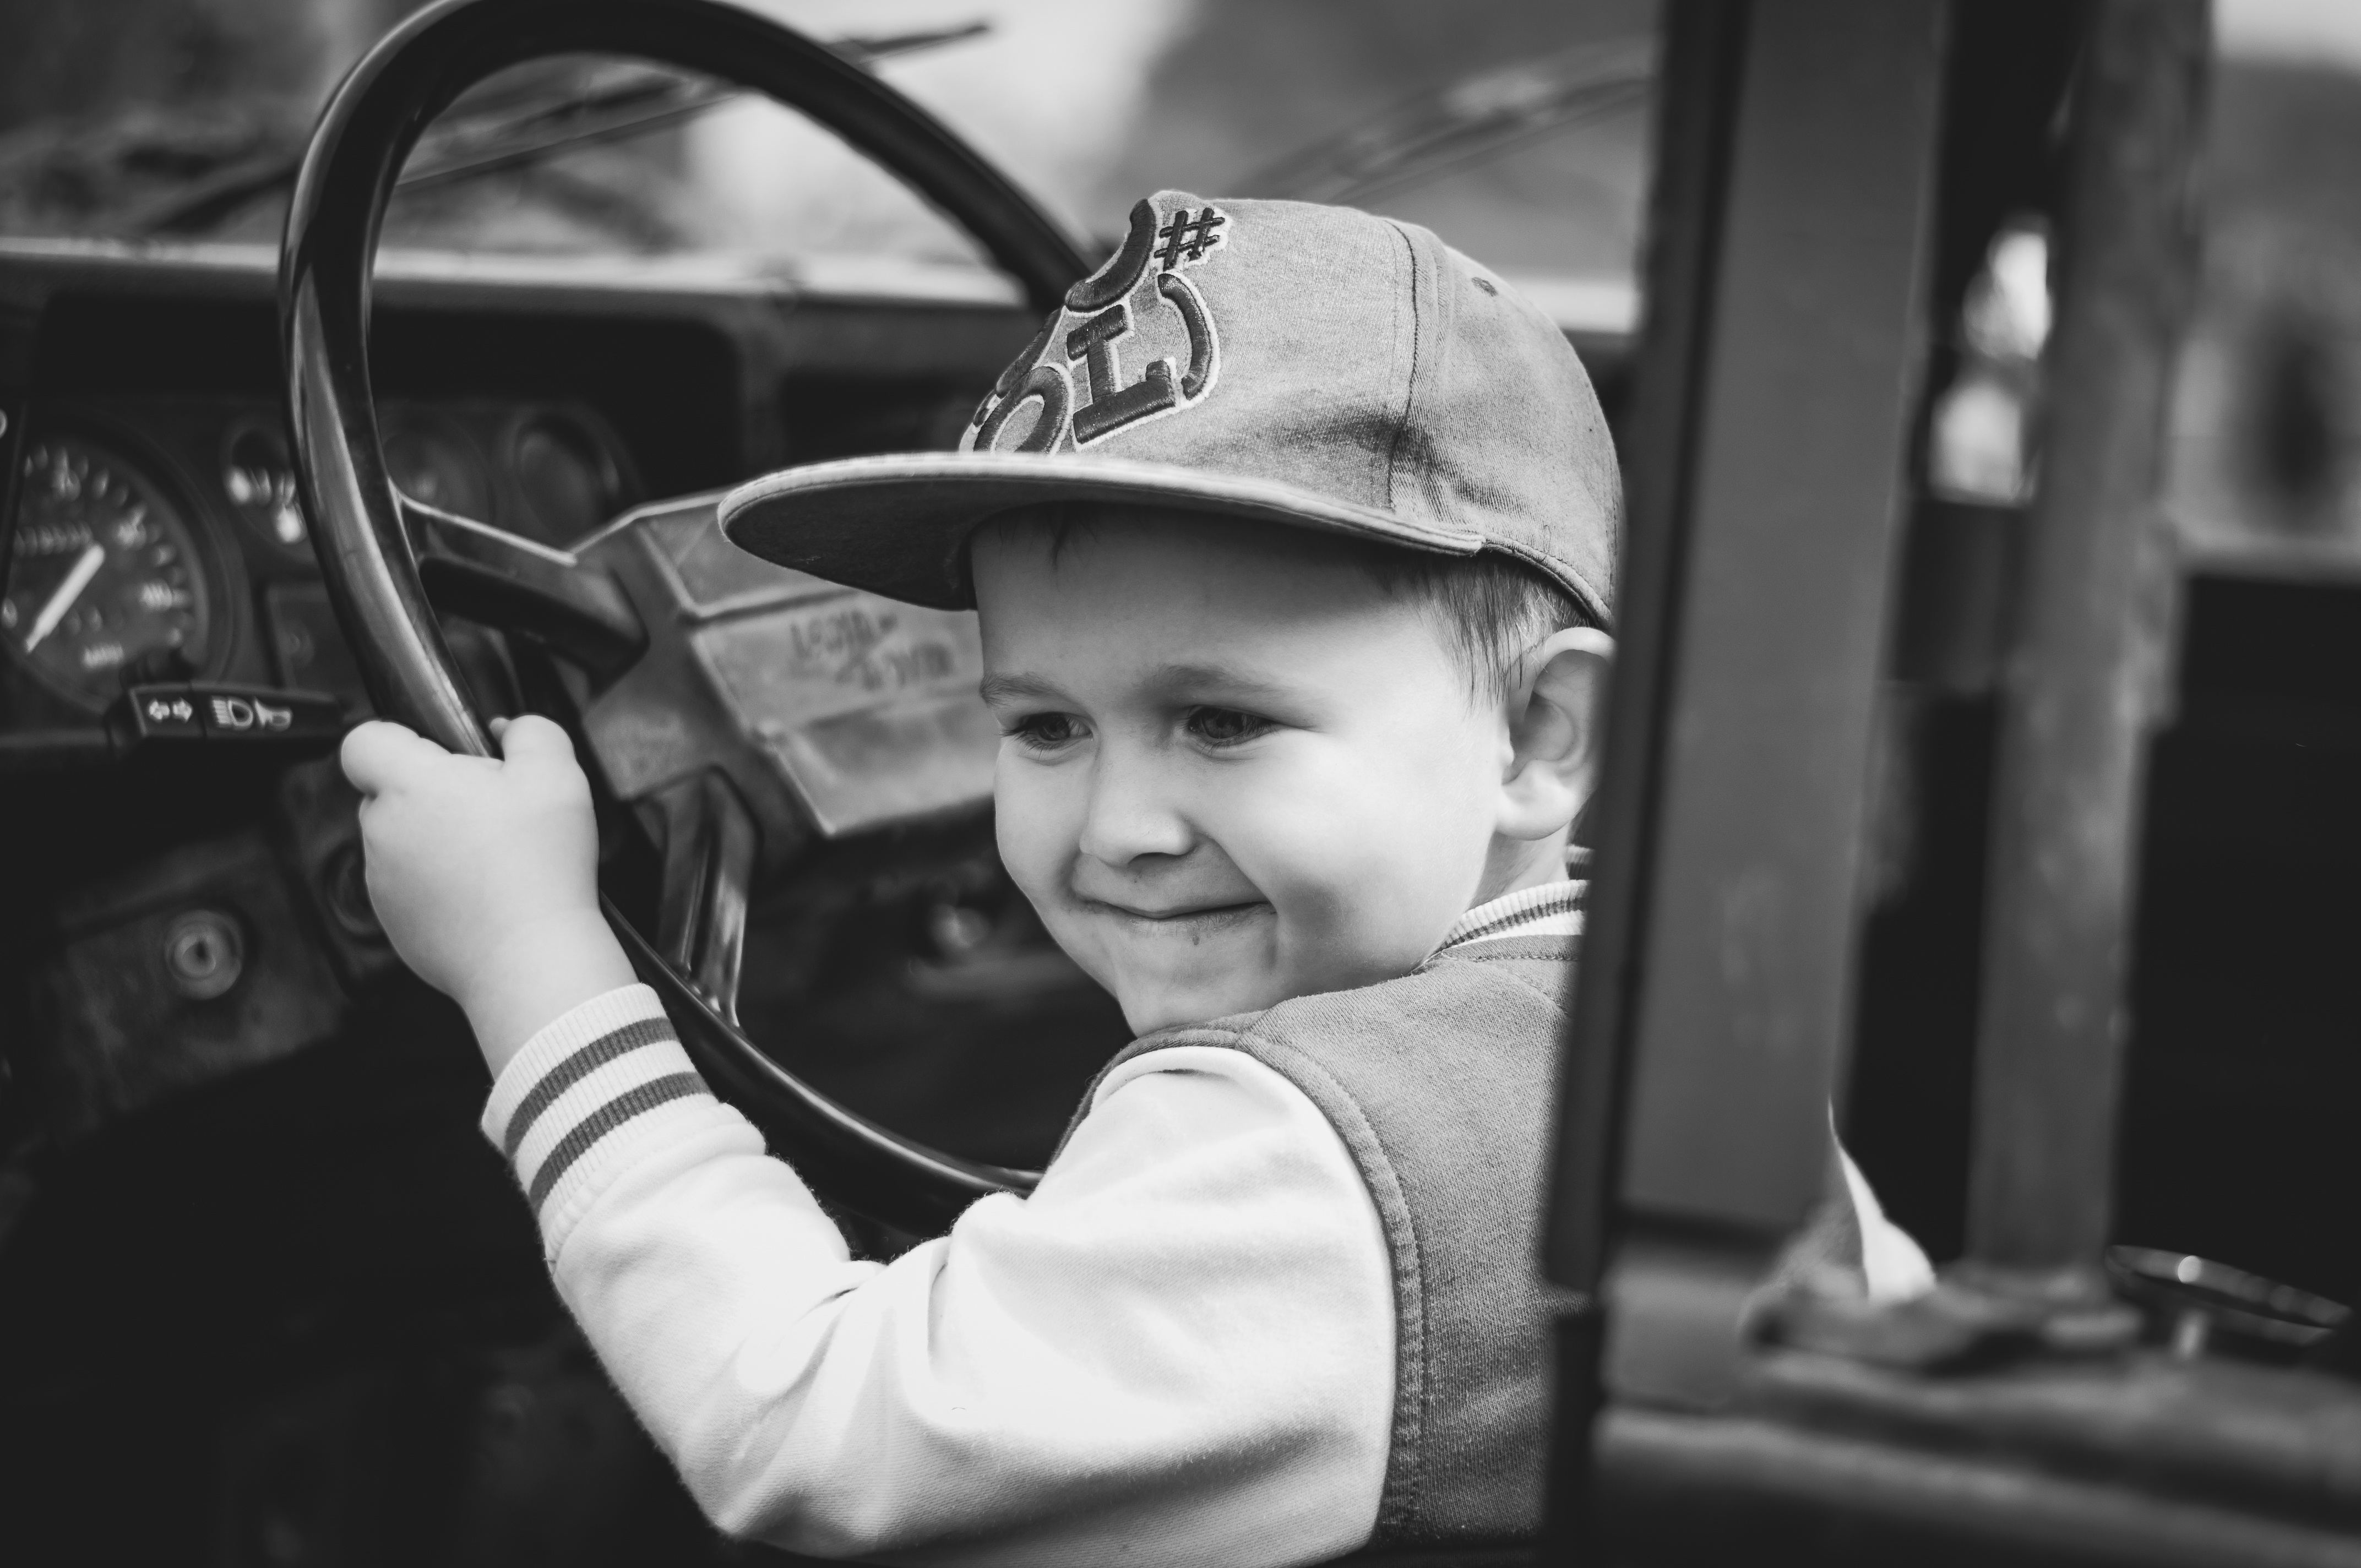
man, person, black and white, white, photography, boy, military, portrait, child, auto, steering wheel, black, monochrome, childhood, face, happiness, glasses, photograph, driver, a person, portrait of a child, monochrome photography, portrait photography, a small child, film noir, vision care